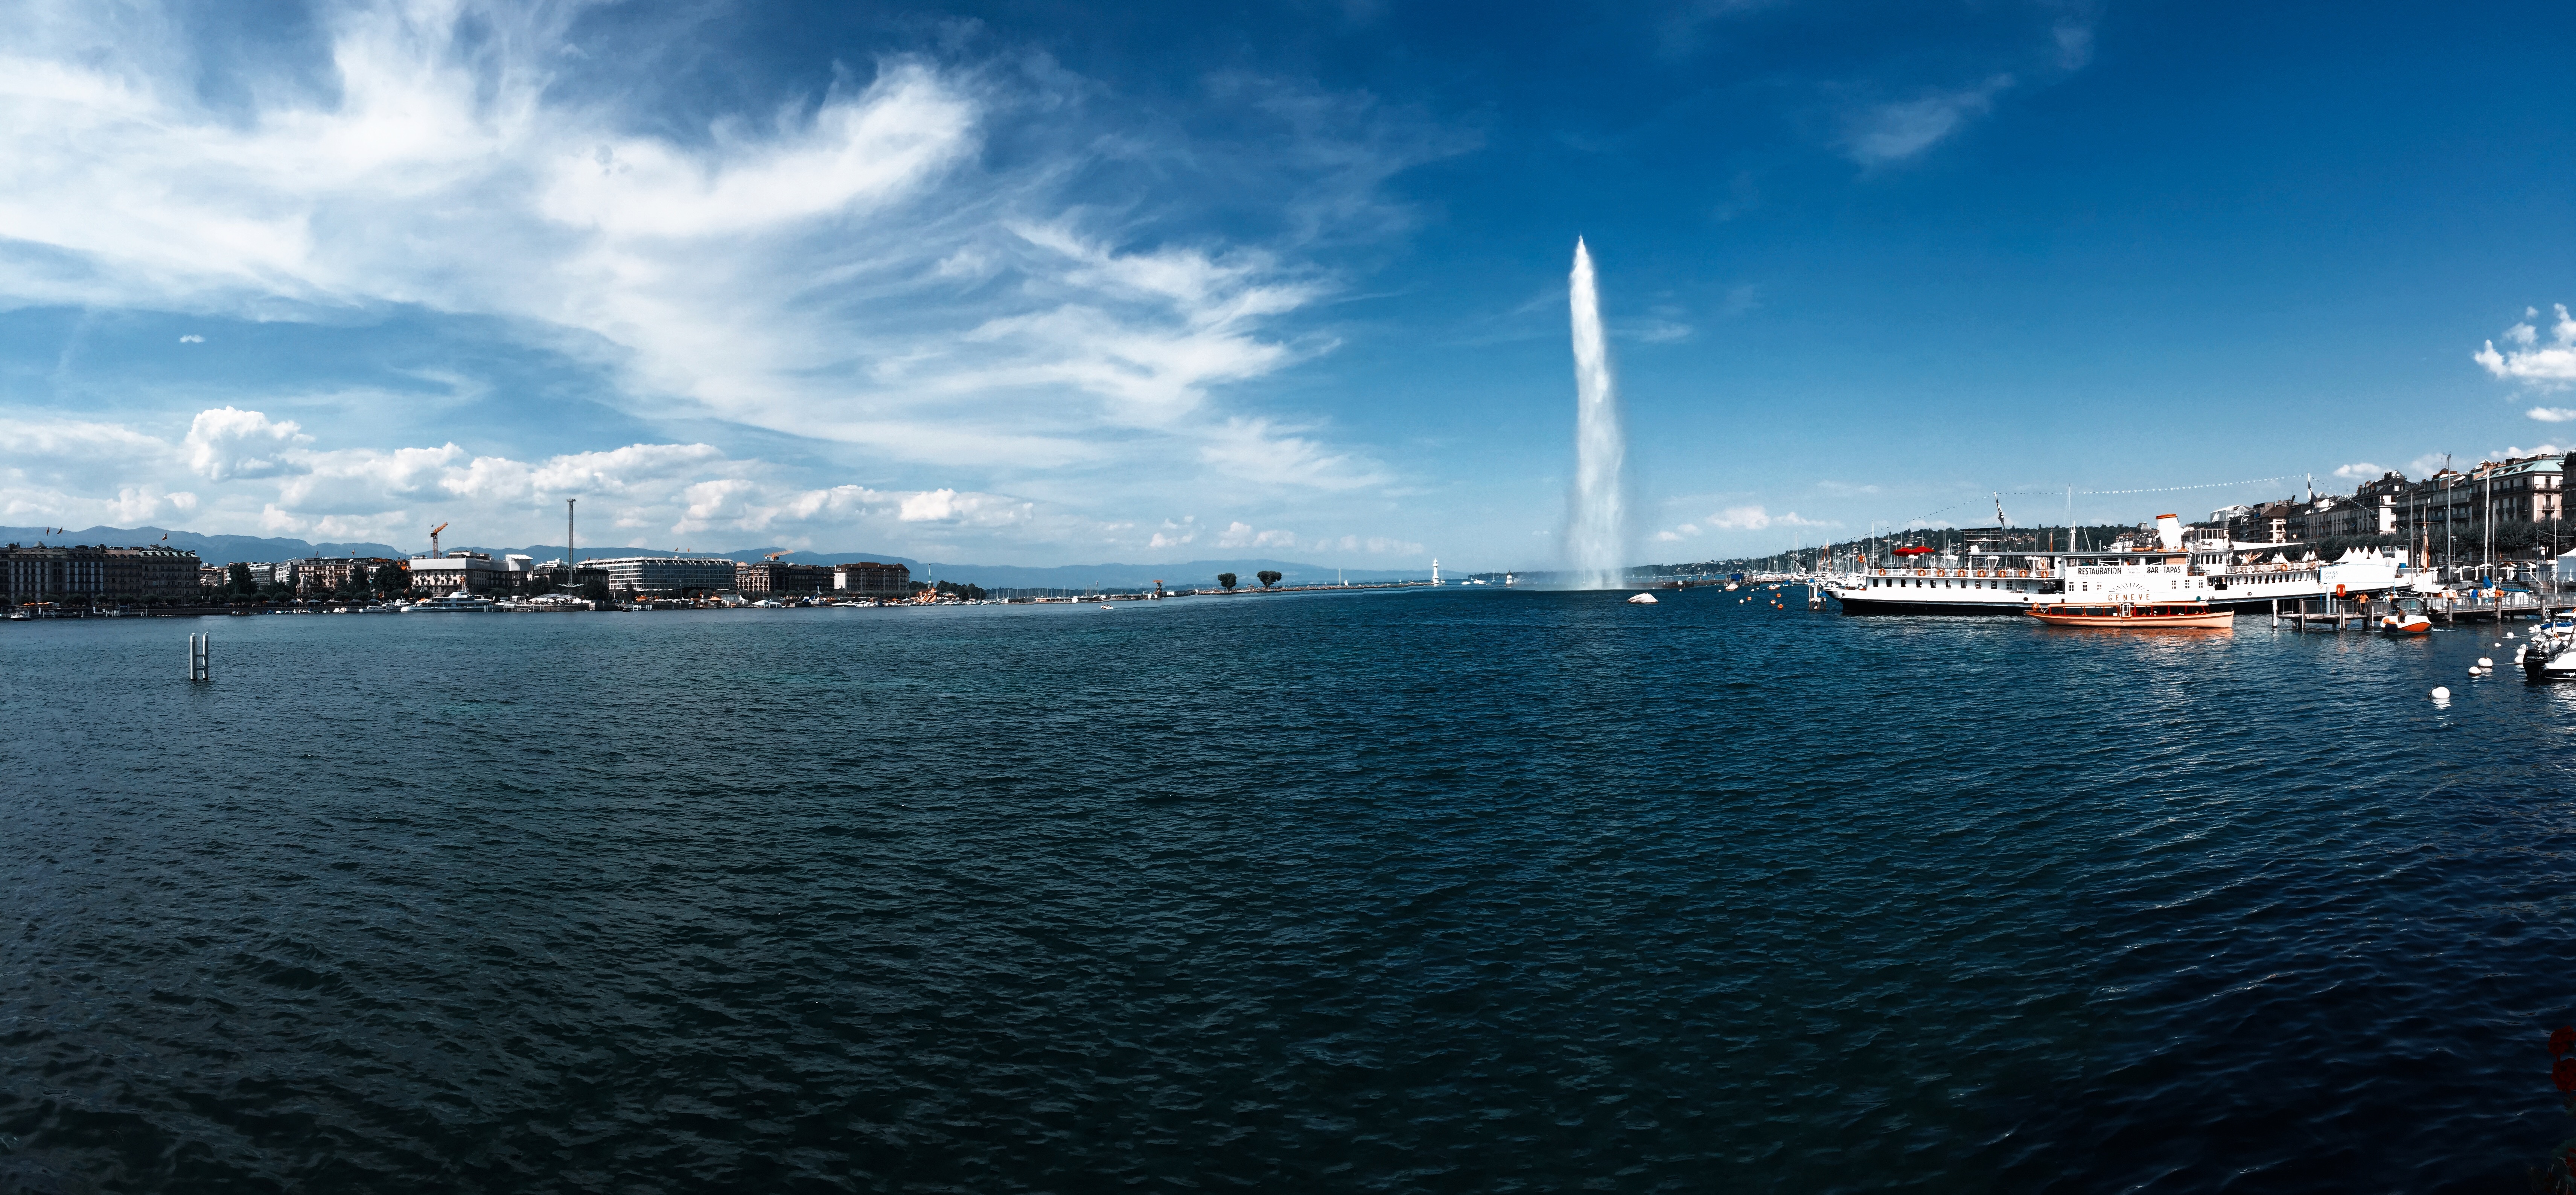
sea, coast, ocean, horizon, dock, skyline, cityscape, panorama, dusk, reflection, vehicle, bay, harbor, marina